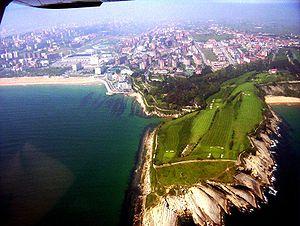
Le golf est un sport de précision se jouant en plein air, qui consiste à envoyer une balle dans un trou à l'aide de clubs. Le but du jeu consiste à effectuer, sur un parcours défini, le moins de coups possible. Précision, endurance, technicité, concentration sont des qualités primordiales pour cette activité.
L'Espagne, en forme longue le royaume d'Espagne, est un pays d'Europe du Sud — et, selon les définitions, d'Europe de l'Ouest — qui occupe la plus grande partie de la péninsule Ibérique. En 2019, il s'agissait du vingt-huitième pays le plus peuplé du monde, avec 47 millions d'habitants.
Santander est une commune et une ville portuaire espagnole, capitale de la communauté autonome et région historique de Cantabrie, située sur la côte Cantabrique, au nord du pays.